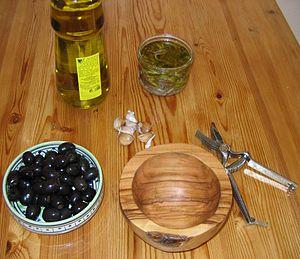
La cuisine provençale est une cuisine traditionnelle qui allie une grande diversité de produits de Provence méditerranéenne. Elle est historiquement avant tout tributaire, dès le Moyen Âge, de la prise du pouvoir des comtes de Provence dans le royaume de Naples, après la bataille de Bénévent en 1266, puis de l'installation des papes à Avignon. Elle n'en a pas moins évolué au cours des siècles suivants, en particulier avec l'arrivée des produits comestibles du Nouveau Monde.